Bible translations in Norway

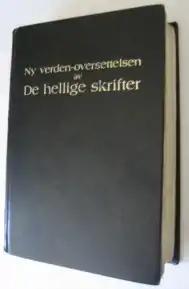
New World Translation of the Holy Scriptures.

The "New World Translation of the Holy Scriptures" is the Norwegian-language translation used by Jehovah's Witnesses'. The whole Bible was published in Norwegian in 1996, after an edition of the New Testament was published in 1992. The translation into English was made from the original languages by anonymous translators. Translations into other languages are based largely on the English-language version. One way in which the translation differs from other translations is that God's name is rendered "Jehovah" in both the Old and New Testaments.